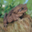
Label: frog